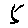
Label: 5